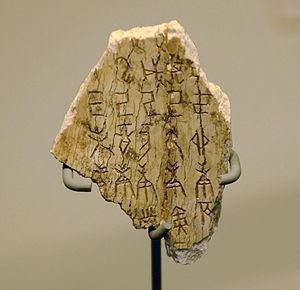
Fragment d'os divinatoire (os de bovidé), Chine (Henan, Anyang), Dynastie Shang, 1200 - JC. Musée de Mariemont.
Le IIᵉ millénaire av. J.-C. a débuté le 1ᵉʳ janvier 2000 av. J.-C. et s’est achevé le 31 décembre 1001 av. J.-C. dans le calendrier julien proleptique.